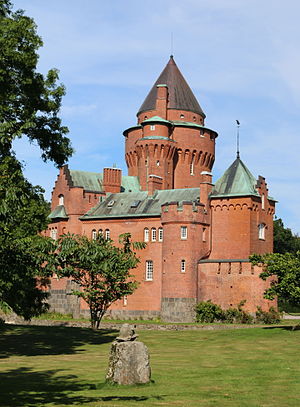
Hjularöd slot / Galleri
Hjularöd slot er et svensk slot i Harlösa sogn i Eslöv kommune i Skåne.